List of Billboard 200 number-one albums of 2013

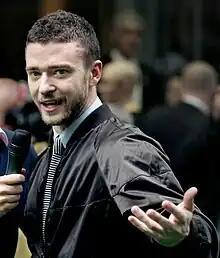
Justin Timberlake earned his second and third US number-one albums with "The 20/20 Experience" and "The 20/20 Experience – 2 of 2", respectively; the former was the year's best selling album.

The highest-selling albums and EPs in the United States are ranked in the "Billboard" 200, which is published by "Billboard" magazine. The data are compiled by Nielsen Soundscan based on each album's weekly physical and digital sales. In 2013, a total of 44 albums claimed the top position of the chart. One of which, singer-songwriter Taylor Swift's album "Red" started its peak in late 2012.